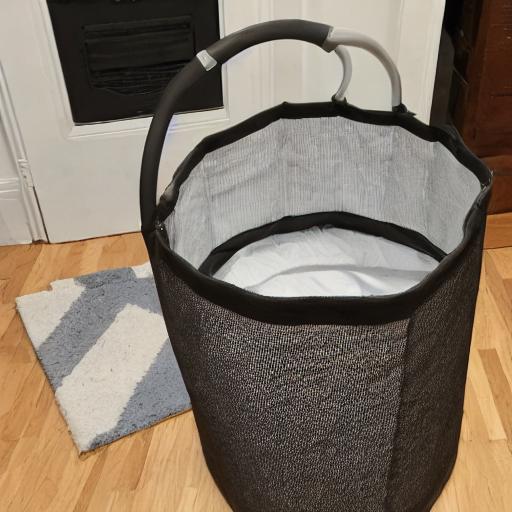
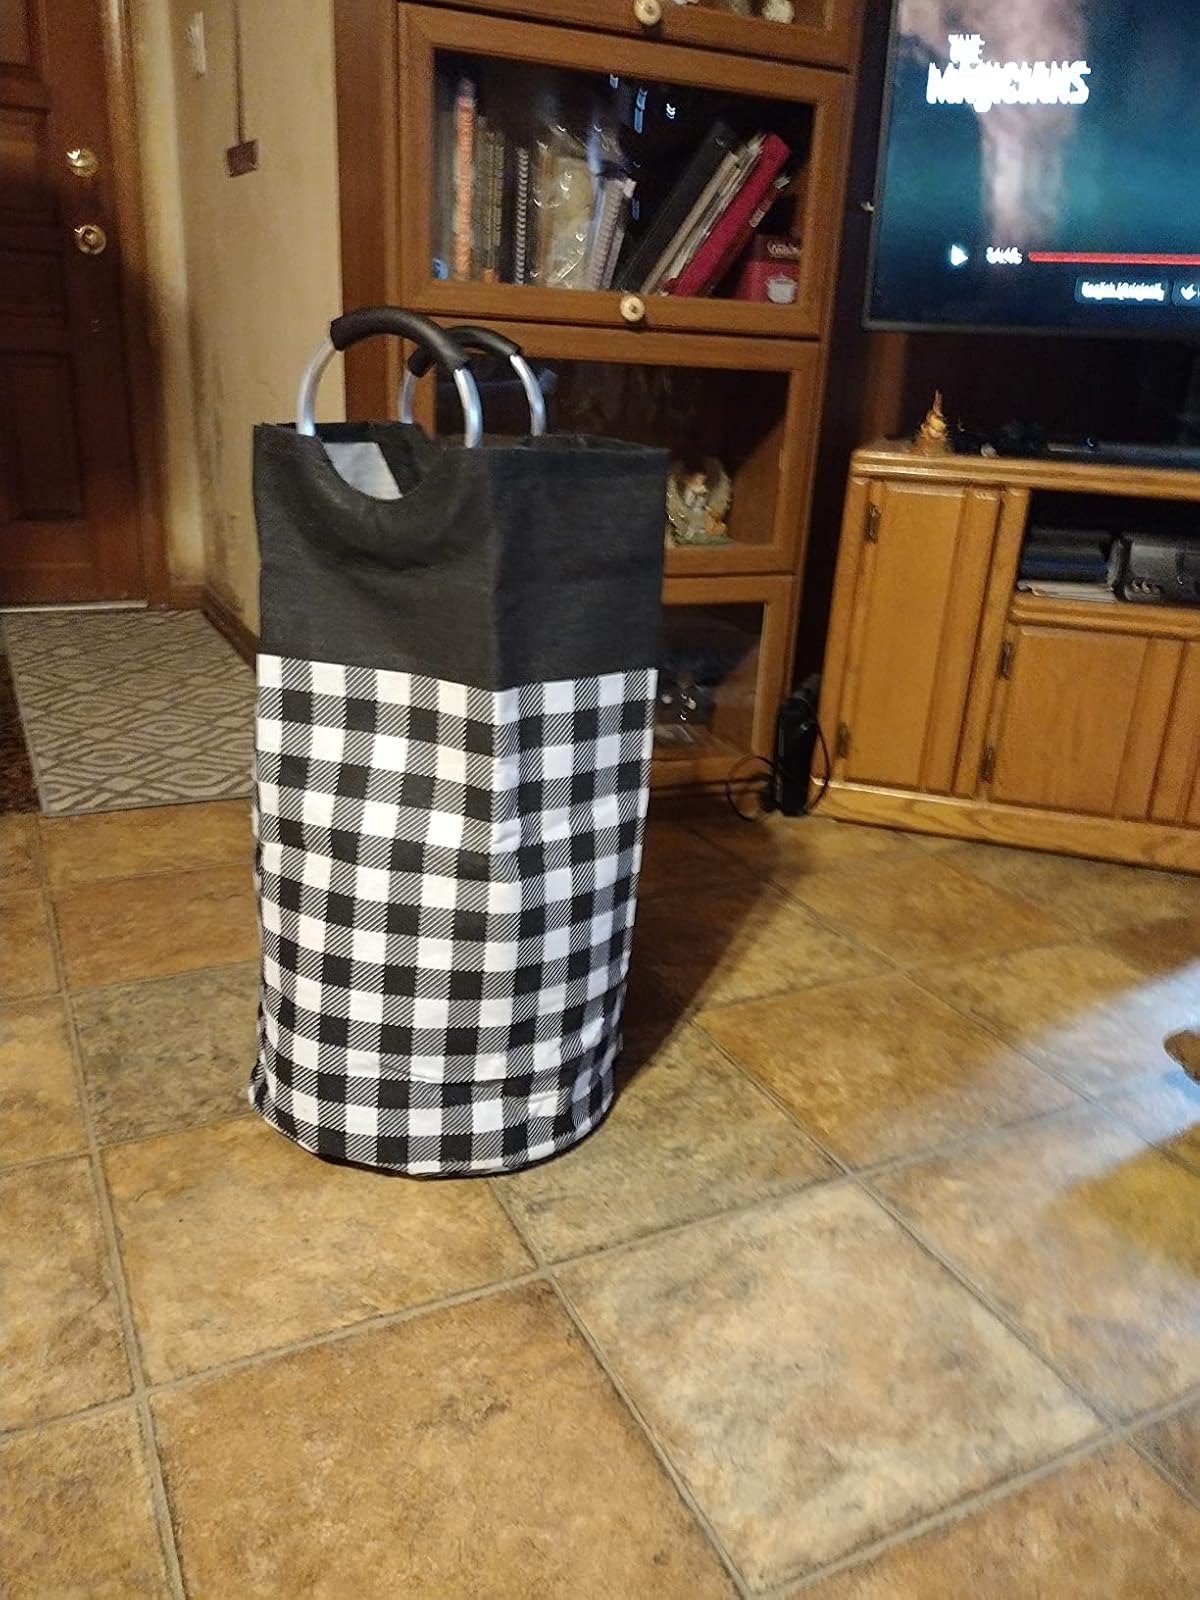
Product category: items_hamper
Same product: no